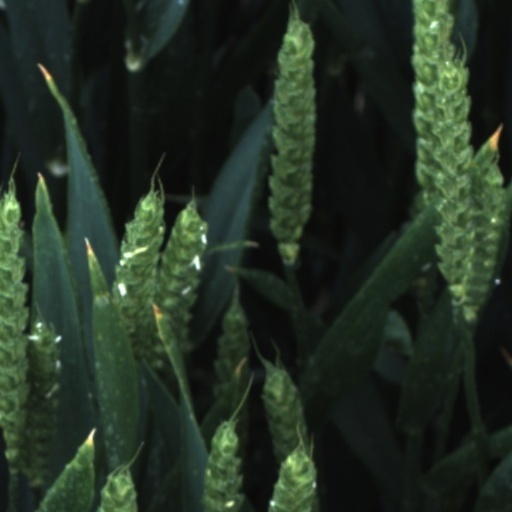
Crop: wheat